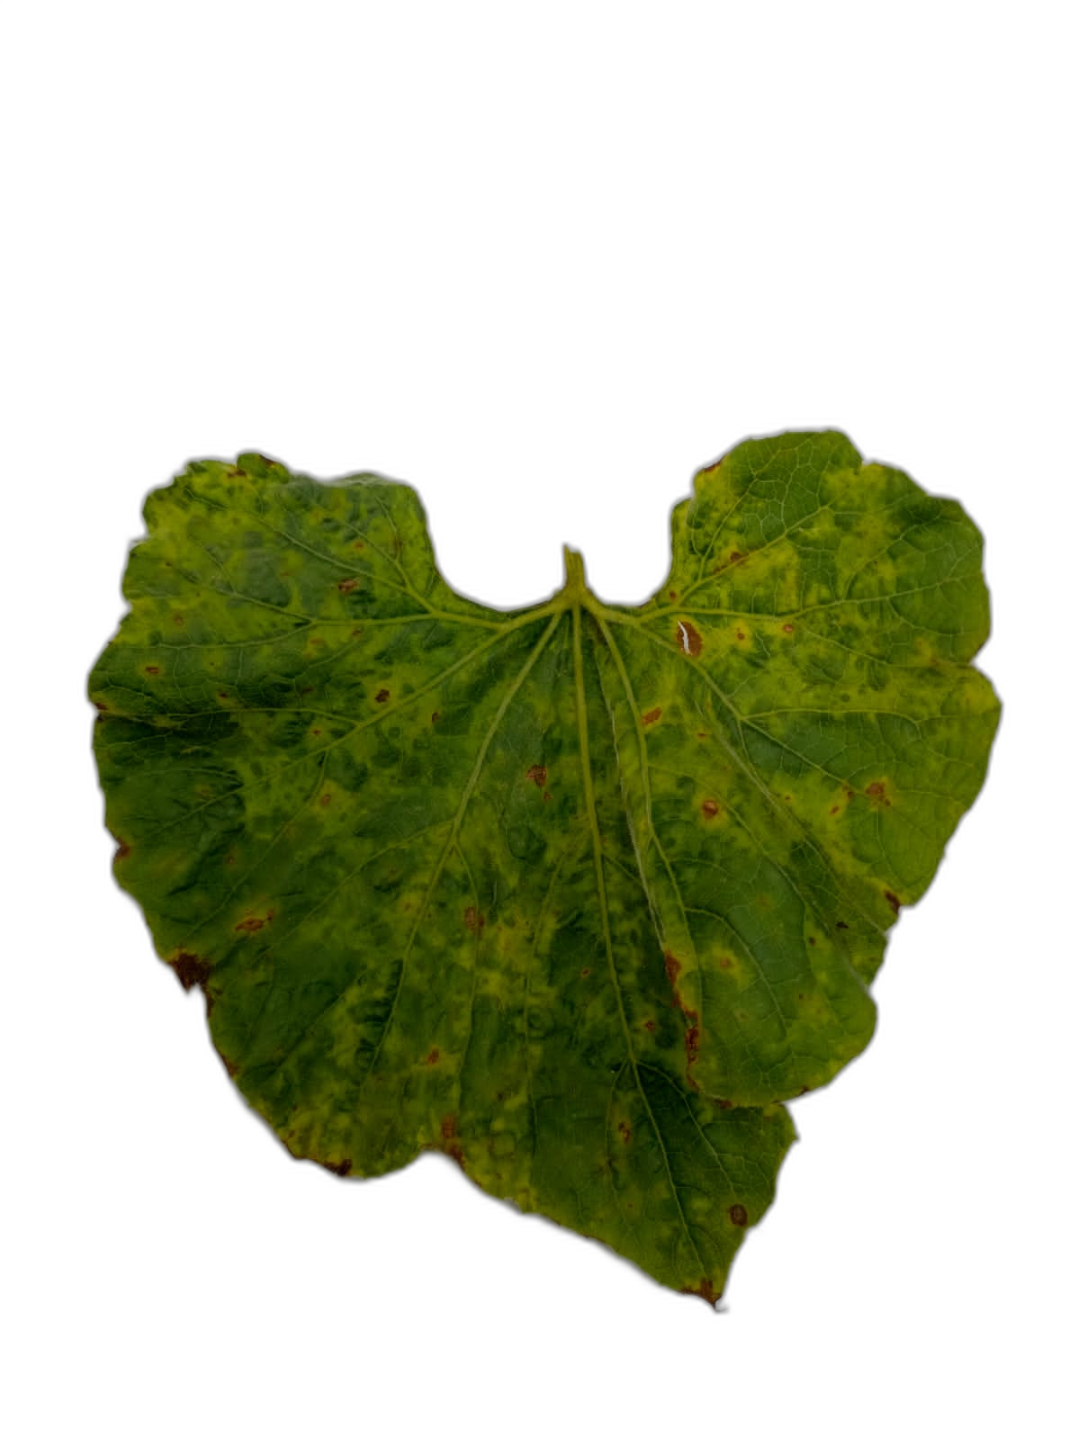
Crop: Bottle Gourd
Label: Mosaic_Virus